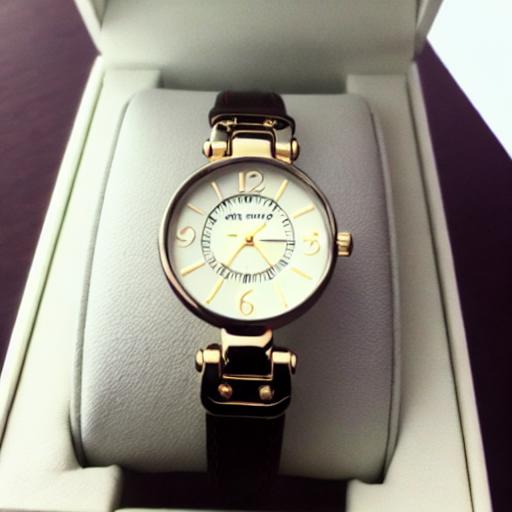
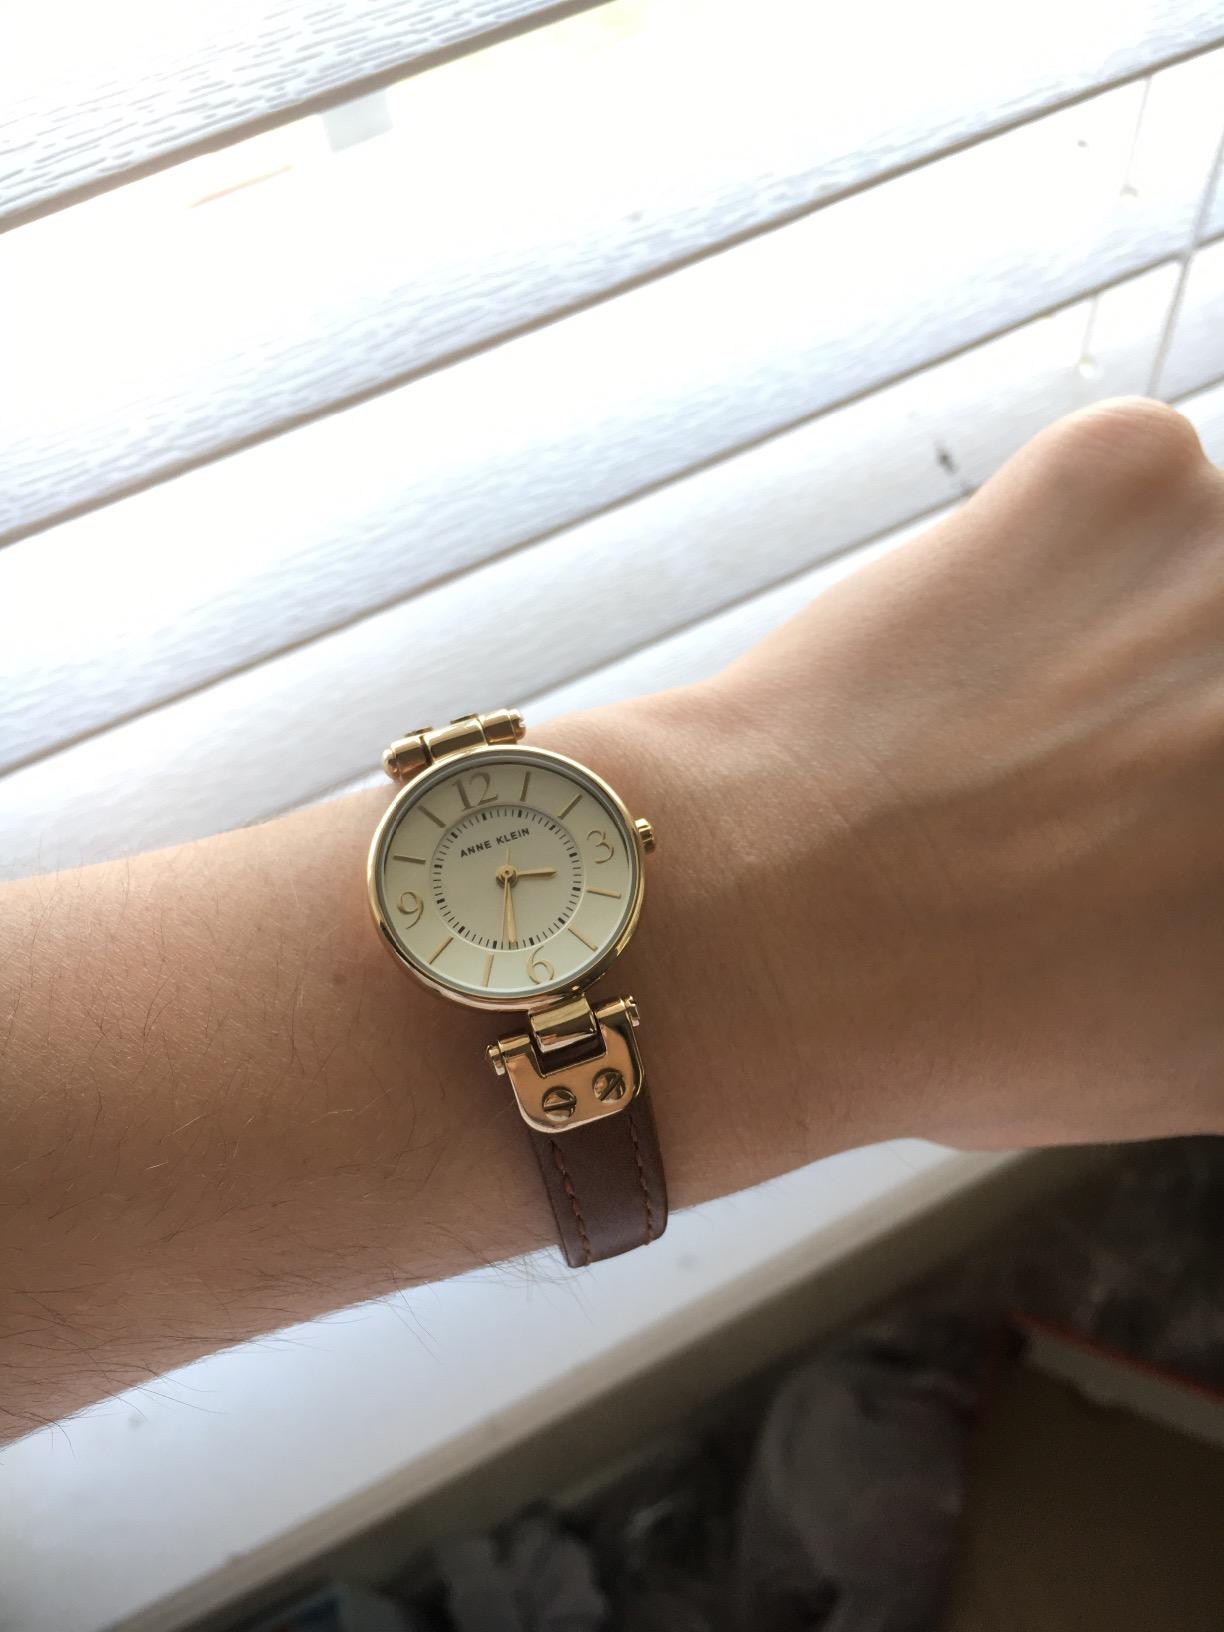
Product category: accessories_watch
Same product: no